Nordaustlandet

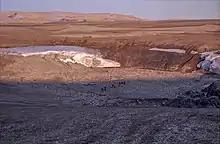
Nordaustlandet is an Arctic desert

English walrus hunters first sighted the south point of Nordaustlandet in 1617. This discovery was shown on the "Muscovy Company's map" (1625; but based on discoveries made in and prior to 1622), with the island labeled as "Sir Thomas Smyth's Iland". It also shows the North Cape ("Point Purchas"). It is first named "Oostlandt" ("East Land") on a Dutch 1662 map, and the following year another Dutch map marked its coastline more distinctly, showing its west and north coasts, separating the latter from the Seven Islands (Sjuøyane). A Dutch map of 1710 was the first to show the island accurately, naming it "Het Noord Ooster Land" ("The North-east Land").